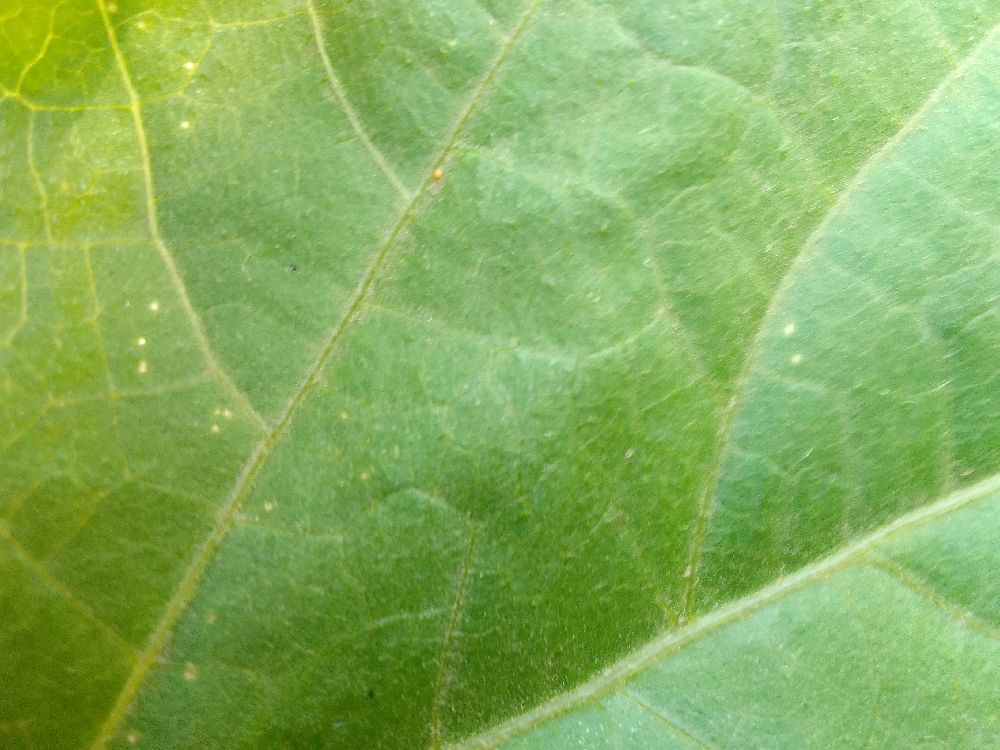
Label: healthy